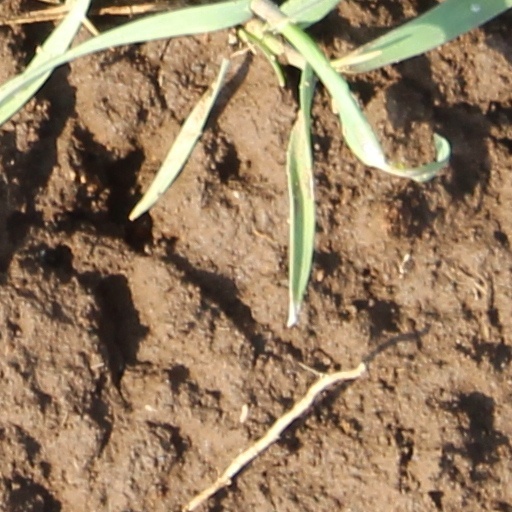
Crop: wheat